Thirteen Years' War (1454–1466)

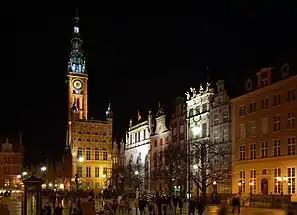
Gdansk

Shocked by the loss of Kneiphof, Casimir, in debt and unable to hire new mercenaries, called another "levée en masse". The Polish army moved slowly to Thorn, but military actions were halted briefly when the king finally agreed to mediation by Frederick II, Margrave of Brandenburg; all earlier propositions of mediation from different sides had been rejected. The elector, however, failed to negotiate a peace, because the Teutonic Knights, after recent successes, were unwilling to compromise. The Poles suggested that the Teutonic Order should leave Prussia and go elsewhere to fight with pagans; a location suggested earlier by Polish envoys to the Holy Roman Empire was Podolia, near the Tatars. Negotiations ended unsuccessfully on 26 September and the war continued.